Shiromajo Gakuen

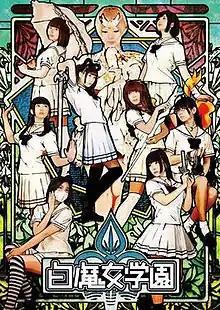

is a 2013 motion picture starring the J-Pop group Dempagumi.inc, and directed by Koichi Sakamoto, who is known for directing the "Super Sentai Series".